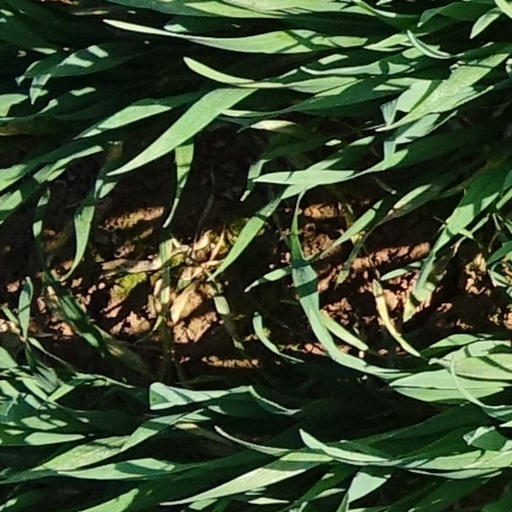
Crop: wheat